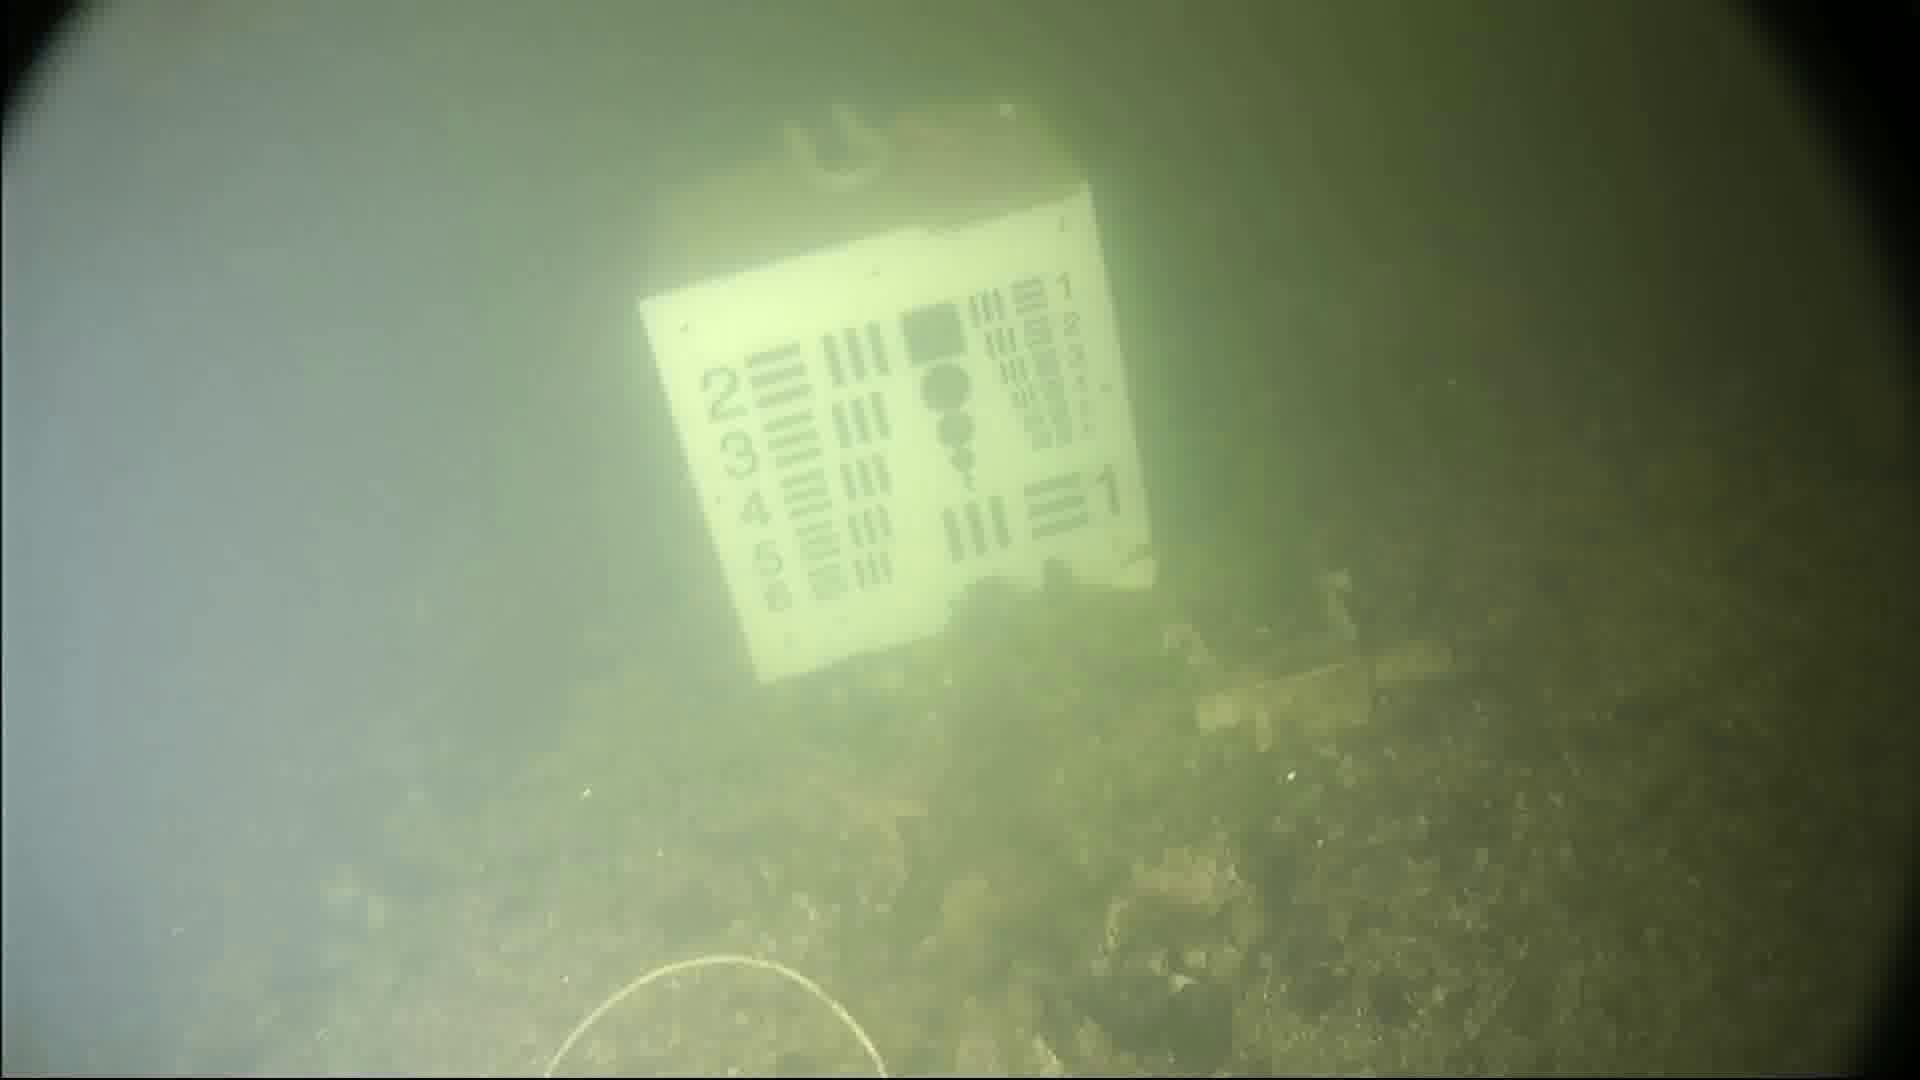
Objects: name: starfish